Bobblehead

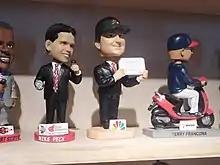
Bobblehead figures

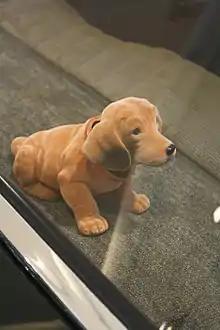
German "", English bobblehead dachshund, Dutch "waggel(y) teckel"

A bobblehead, also known by nicknames such as nodder, wobbler, or wacky wobbler, is a type of small collectible figurine. Its head is often oversized compared to its body. Instead of a solid connection, its head is connected to the body by a spring or hook in such a way that a light tap will cause the head to move around, or "bobble," hence the name.